Blobitecture

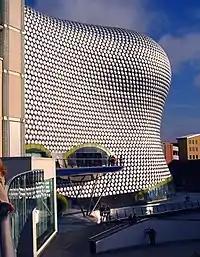
Future Systems' blobitecture design for the 2003 Selfridges Building department store was intended to evoke the female silhouette and a famous "chainmail" dress designed by Paco Rabanne in the 1960s.

Blobitecture (from blob architecture), blobism and blobismus are terms for a movement in architecture in which buildings have an organic, amoeba-shaped building form. Though the term "blob architecture" was already in vogue in the mid-1990s, the word "blobitecture" first appeared in print in 2002, in William Safire's "On Language" column in the "New York Times Magazine". Though intended in the Safire article to have a derogatory meaning, the word stuck and is often used to describe buildings with curved and rounded shapes.